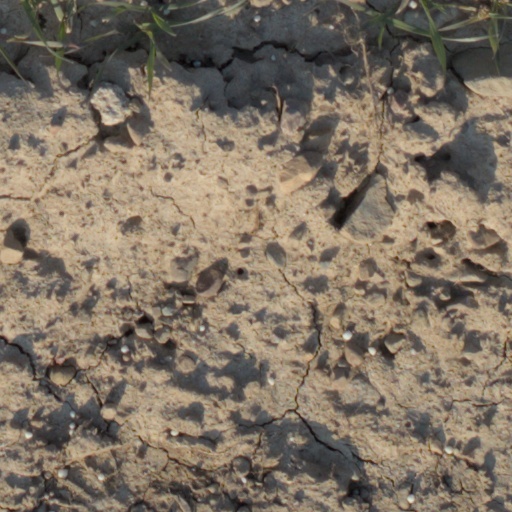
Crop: wheat